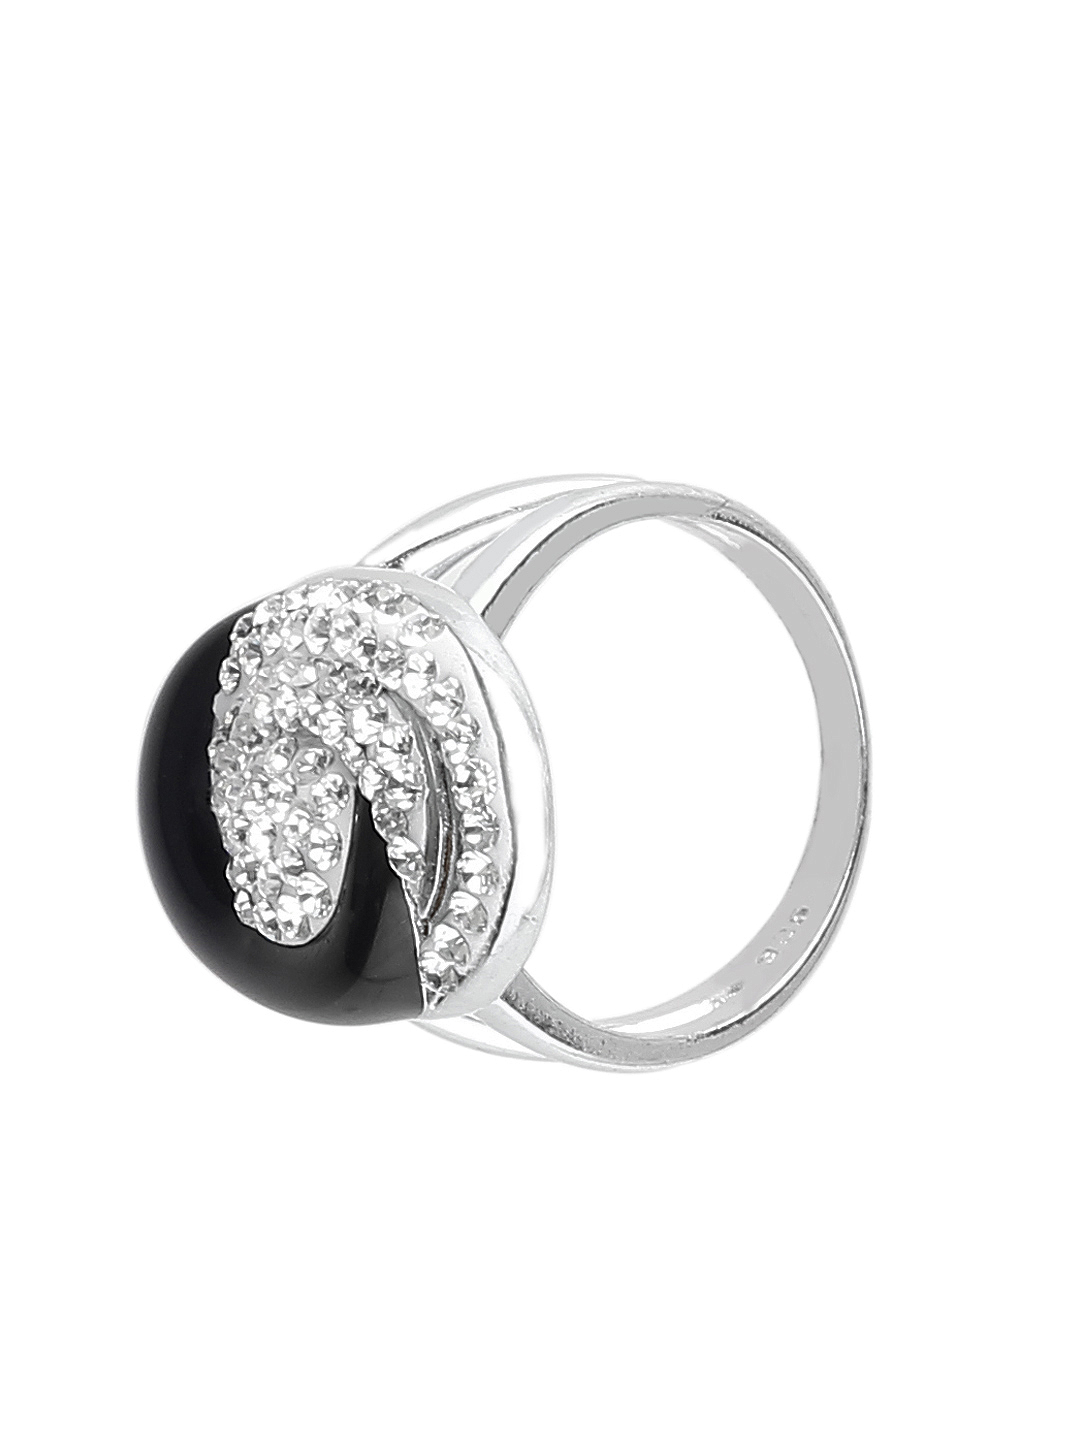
Lucera Silver Ring
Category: Accessories / Jewellery / Ring
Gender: Women
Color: Silver
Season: Summer 2015
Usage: Casual